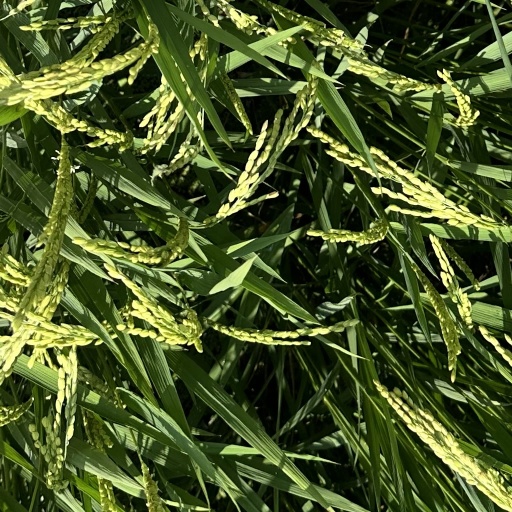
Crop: rice